Maareech ATDS

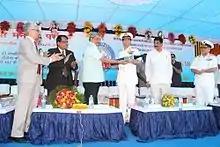
Defence Minister Manohar Parrikar hands over the Maareech ATDS to Chief of the Naval Staff Adm. Robin K. Dhowan

Maareech Advanced Torpedo Decoy System (ATDS) is a torpedo detection and countermeasure system used by the Indian Navy. The system offers a complete solution to detect and locate an incoming torpedo and to apply countermeasures to protect naval platform against torpedo attack. It was developed as a joint project of the Naval Physical and Oceanographic Laboratory (NPOL), Kochi and the Naval Science and Technological Laboratory (NSTL), Visakhapatnam.